Alessandro Giardelli

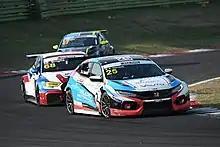
Giardelli driving a Honda Civic during a 2020 TCR Italy Touring Car Championship race at Vallelunga.

Giardelli moved to cars in 2020, racing in the TCR Italy Touring Car Championship. He initially signed with Elite Motorsport, but began the season with B.D. Racing. In the first round at Mugello, Giardelli finished ninth overall (third in the DSG class) in Race 1 and fifth overall (first in DSG) in Race 2.